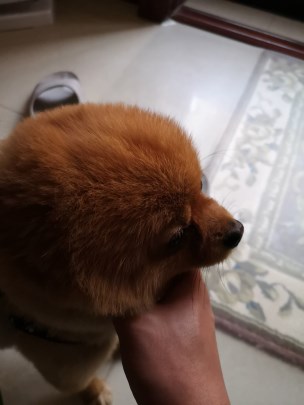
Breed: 1936-n000005-Pomeranian